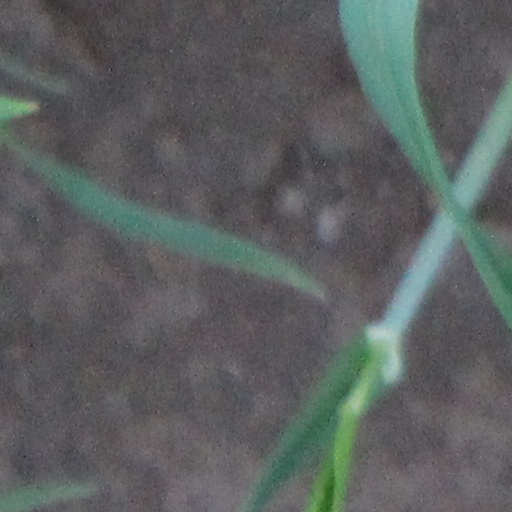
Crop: wheat